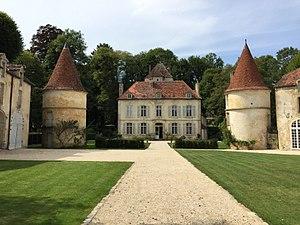
Le château de Quemigny-sur-Seine est situé à Quemigny-sur-Seine, dans le département français de la Côte-d'Or.